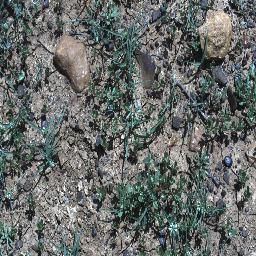
Label: negative